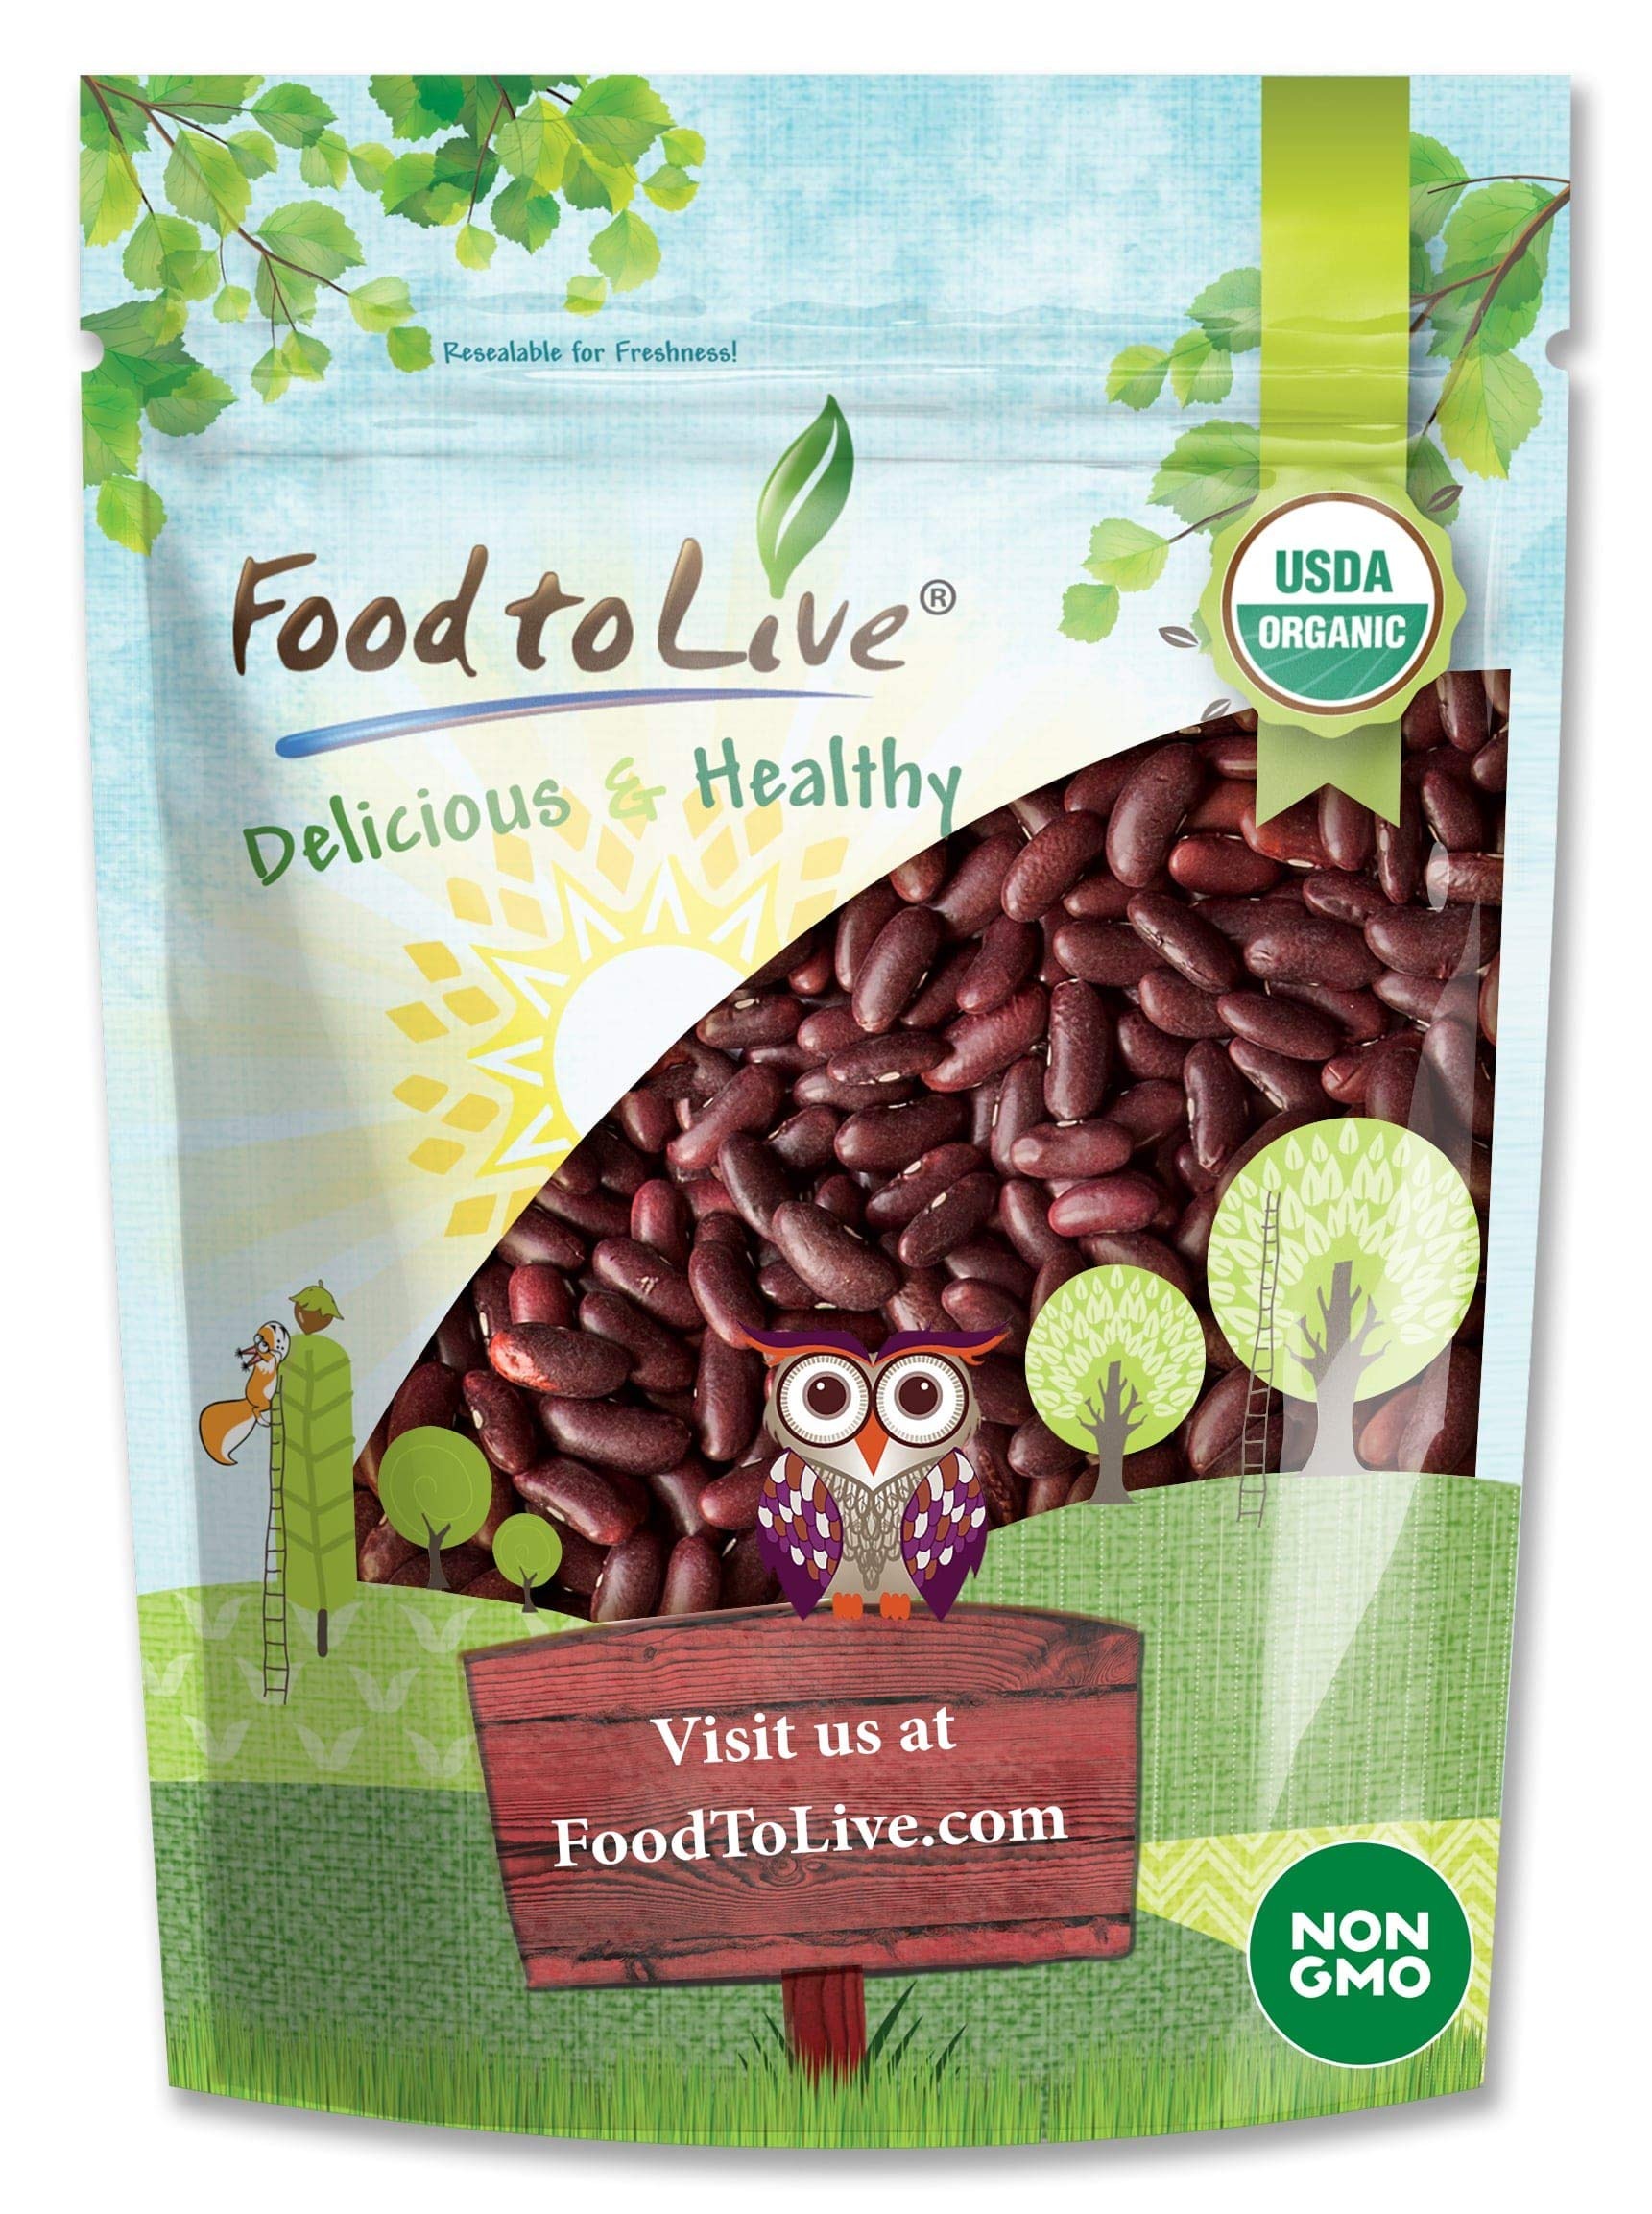
Item Name: Food to Live Organic Dark Red Kidney Beans, 3 Pounds – Non-GMO, Kosher, Raw, Sproutable, Vegan
Bullet Point 1: ✔️PLANT-BASED PROTEIN: Kidney beans are the best source of plant protein and a great food for vegans.
Bullet Point 2: ✔️LOTS OF DIETARY FIBER: Organic Kidney Beans from Food to Live can be included into any meal plan.
Bullet Point 3: ✔️MINERALS & B VITAMINS: Our Kidney Beans contain iron, manganese, copper, phosphorus, and B vitamins.
Bullet Point 4: ✔️LOW-CALORIE FILLING FOOD: Dishes with kidney beans make you feel full longer, and legumes contain very little calorie.
Bullet Point 5: ✔️PREMIUM-QUALITY PRODUCT: Our Organic Kidney Beans are the best quality and processed at a top-notch facility.
Value: 48.0
Unit: Ounce

Price: 20.95